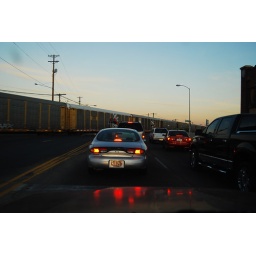
The ultimate outsourcing. Cars shipping up to U.S. by train from the Ford plant in Hermosillo, Mexico.